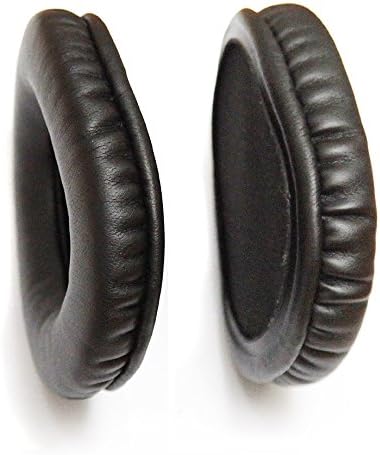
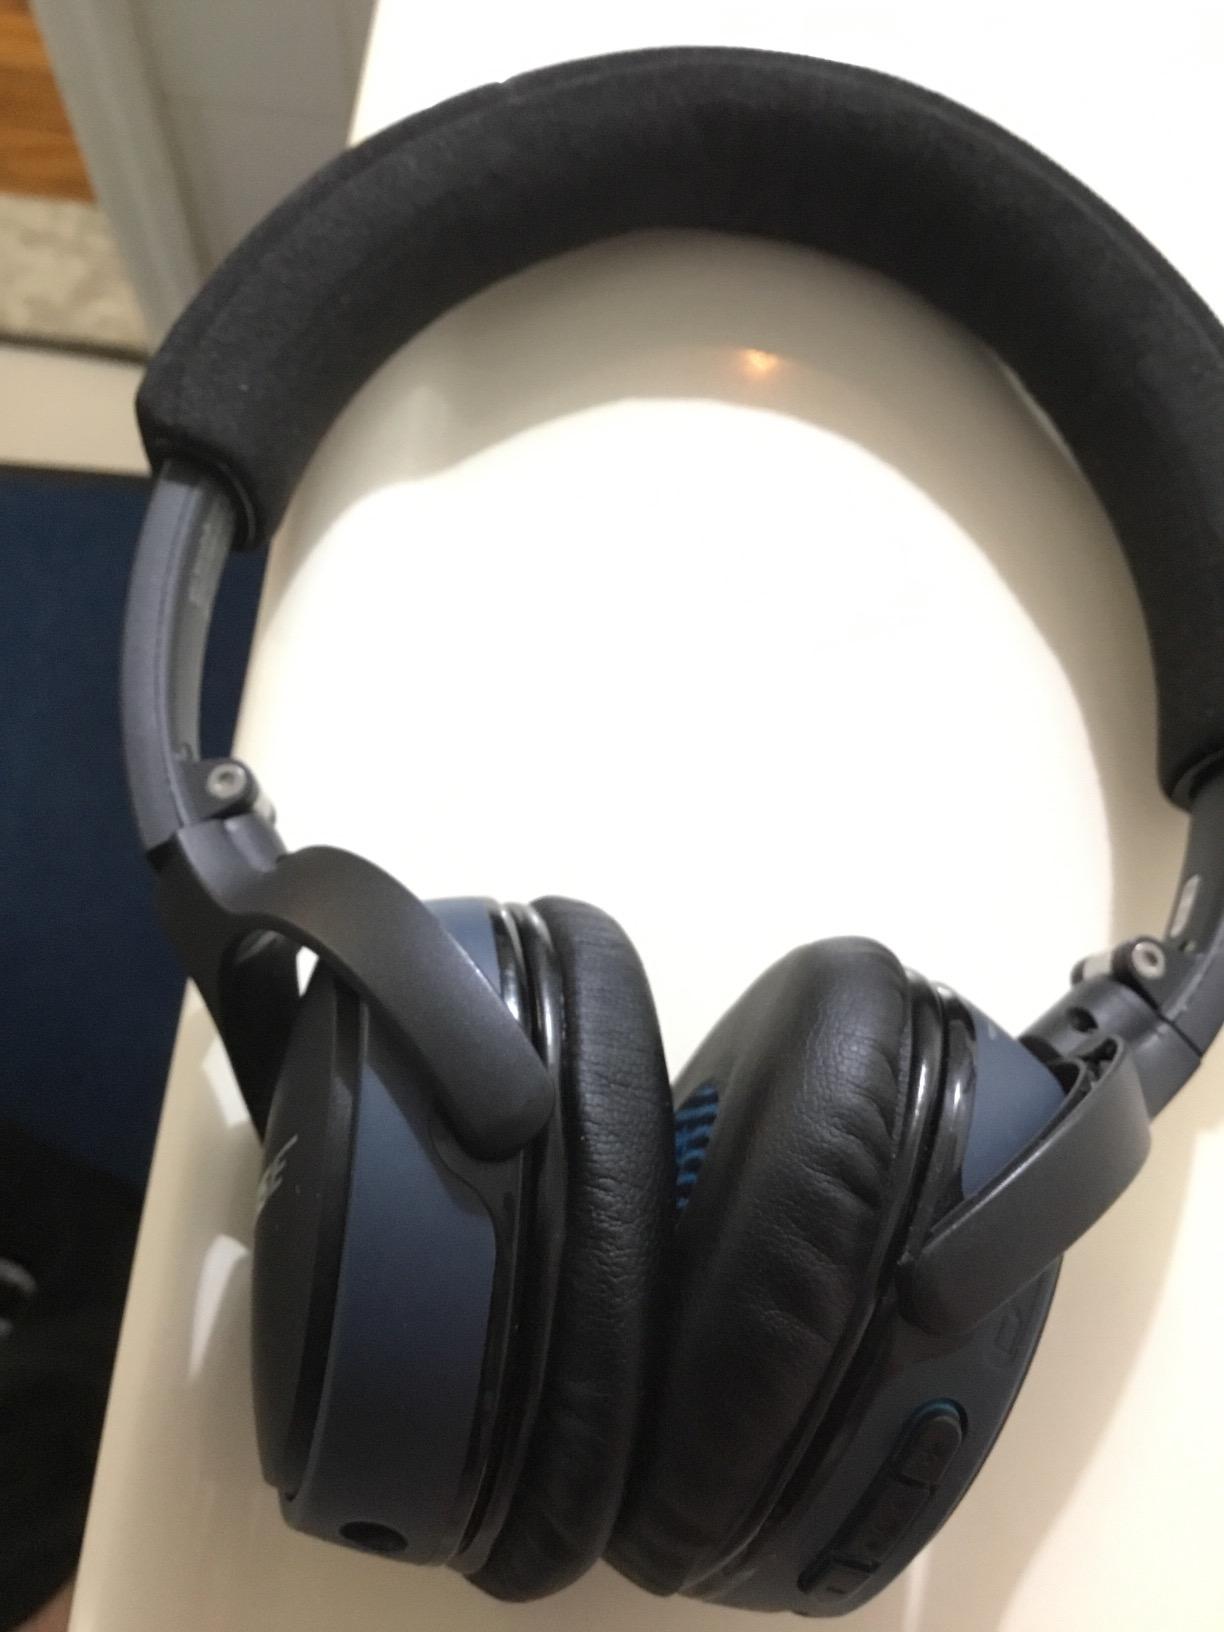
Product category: headphones
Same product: no